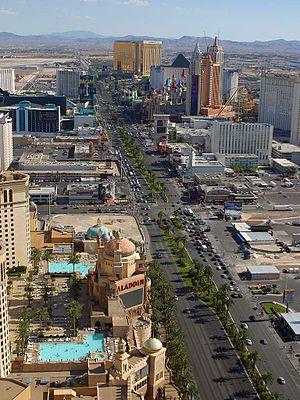
Las Vegas est une ville américaine, plus grande ville de l'État du Nevada et centre économique et touristique majeur de l'Ouest des États-Unis. En 2017, elle compte une population de 648 224 habitants. Elle est située au milieu du désert des Mojaves, le plus sec des quatre déserts nord-américains, dans le comté de Clark.